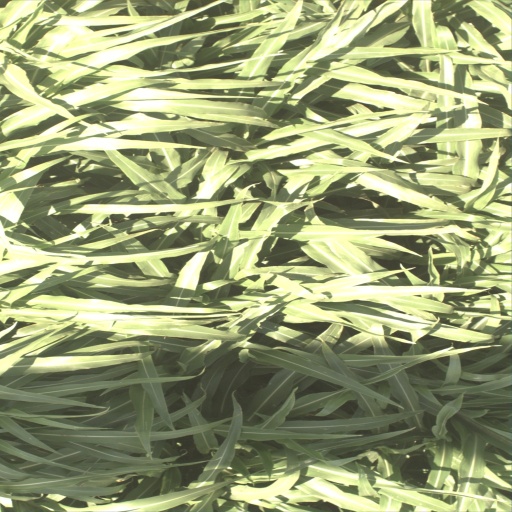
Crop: sorghum